Architecture of Mostar

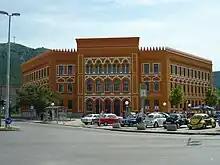
František Blažek’s Gymnasium of 1902 built in Moorish Revival style.

The change of government in August 1878 introduced a lively urban development in Mostar. With a significant amount of capital infused, the city council began implementing broad reforms in city planning. New government envisioned the city's past and present on the east bank of Neretva and Mostar's future on the west bank.